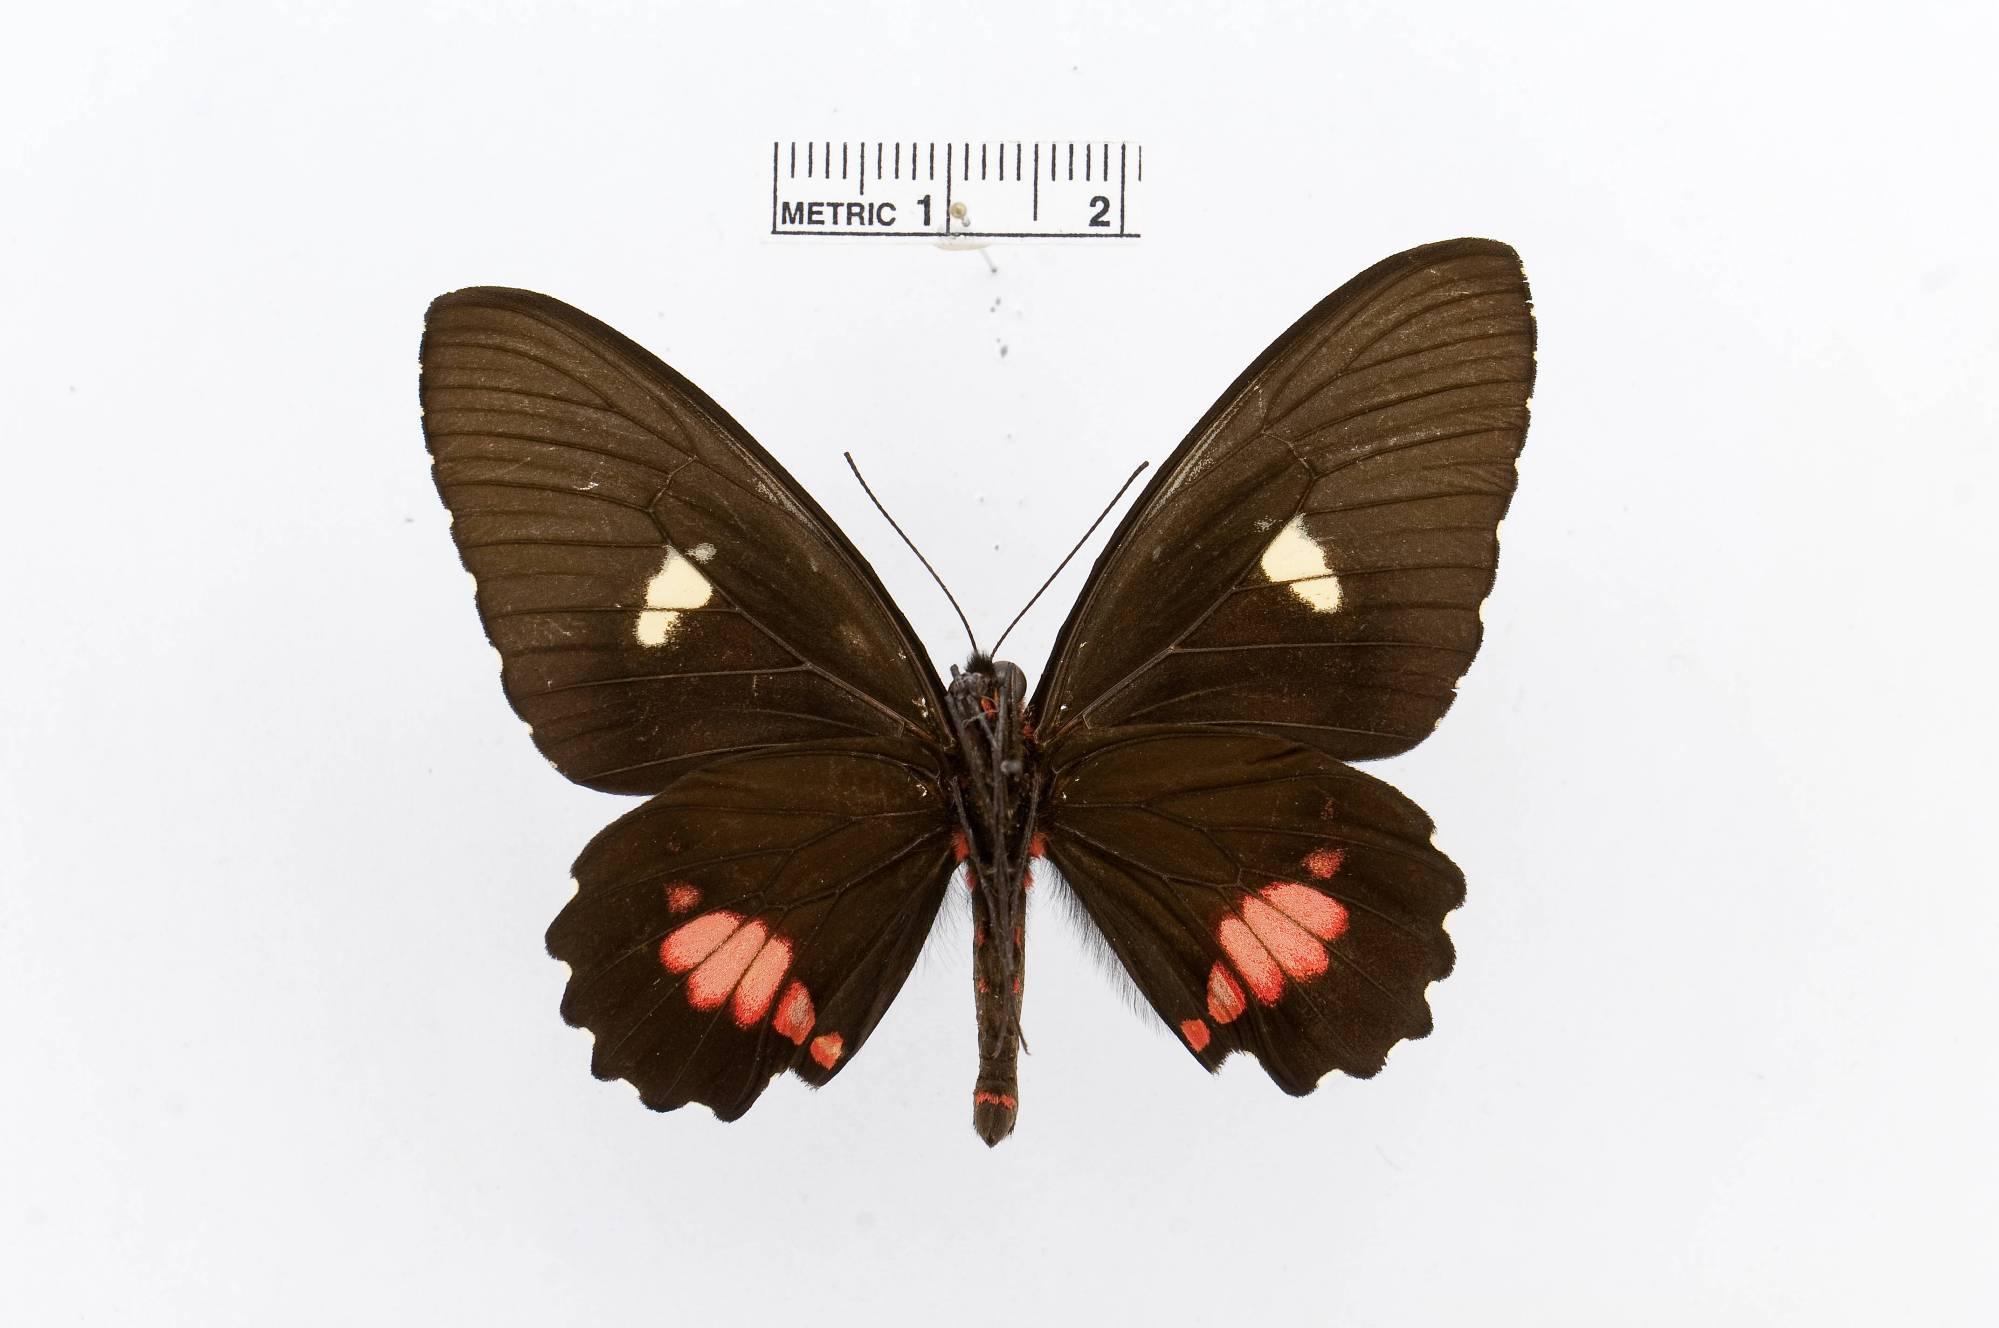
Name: Parides panares
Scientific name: Parides panares
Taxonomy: Animalia, Arthropoda, Insecta, Lepidoptera, Papilionidae, Papilioninae
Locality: Guapiles, [Not Stated], Costa Rica
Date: April